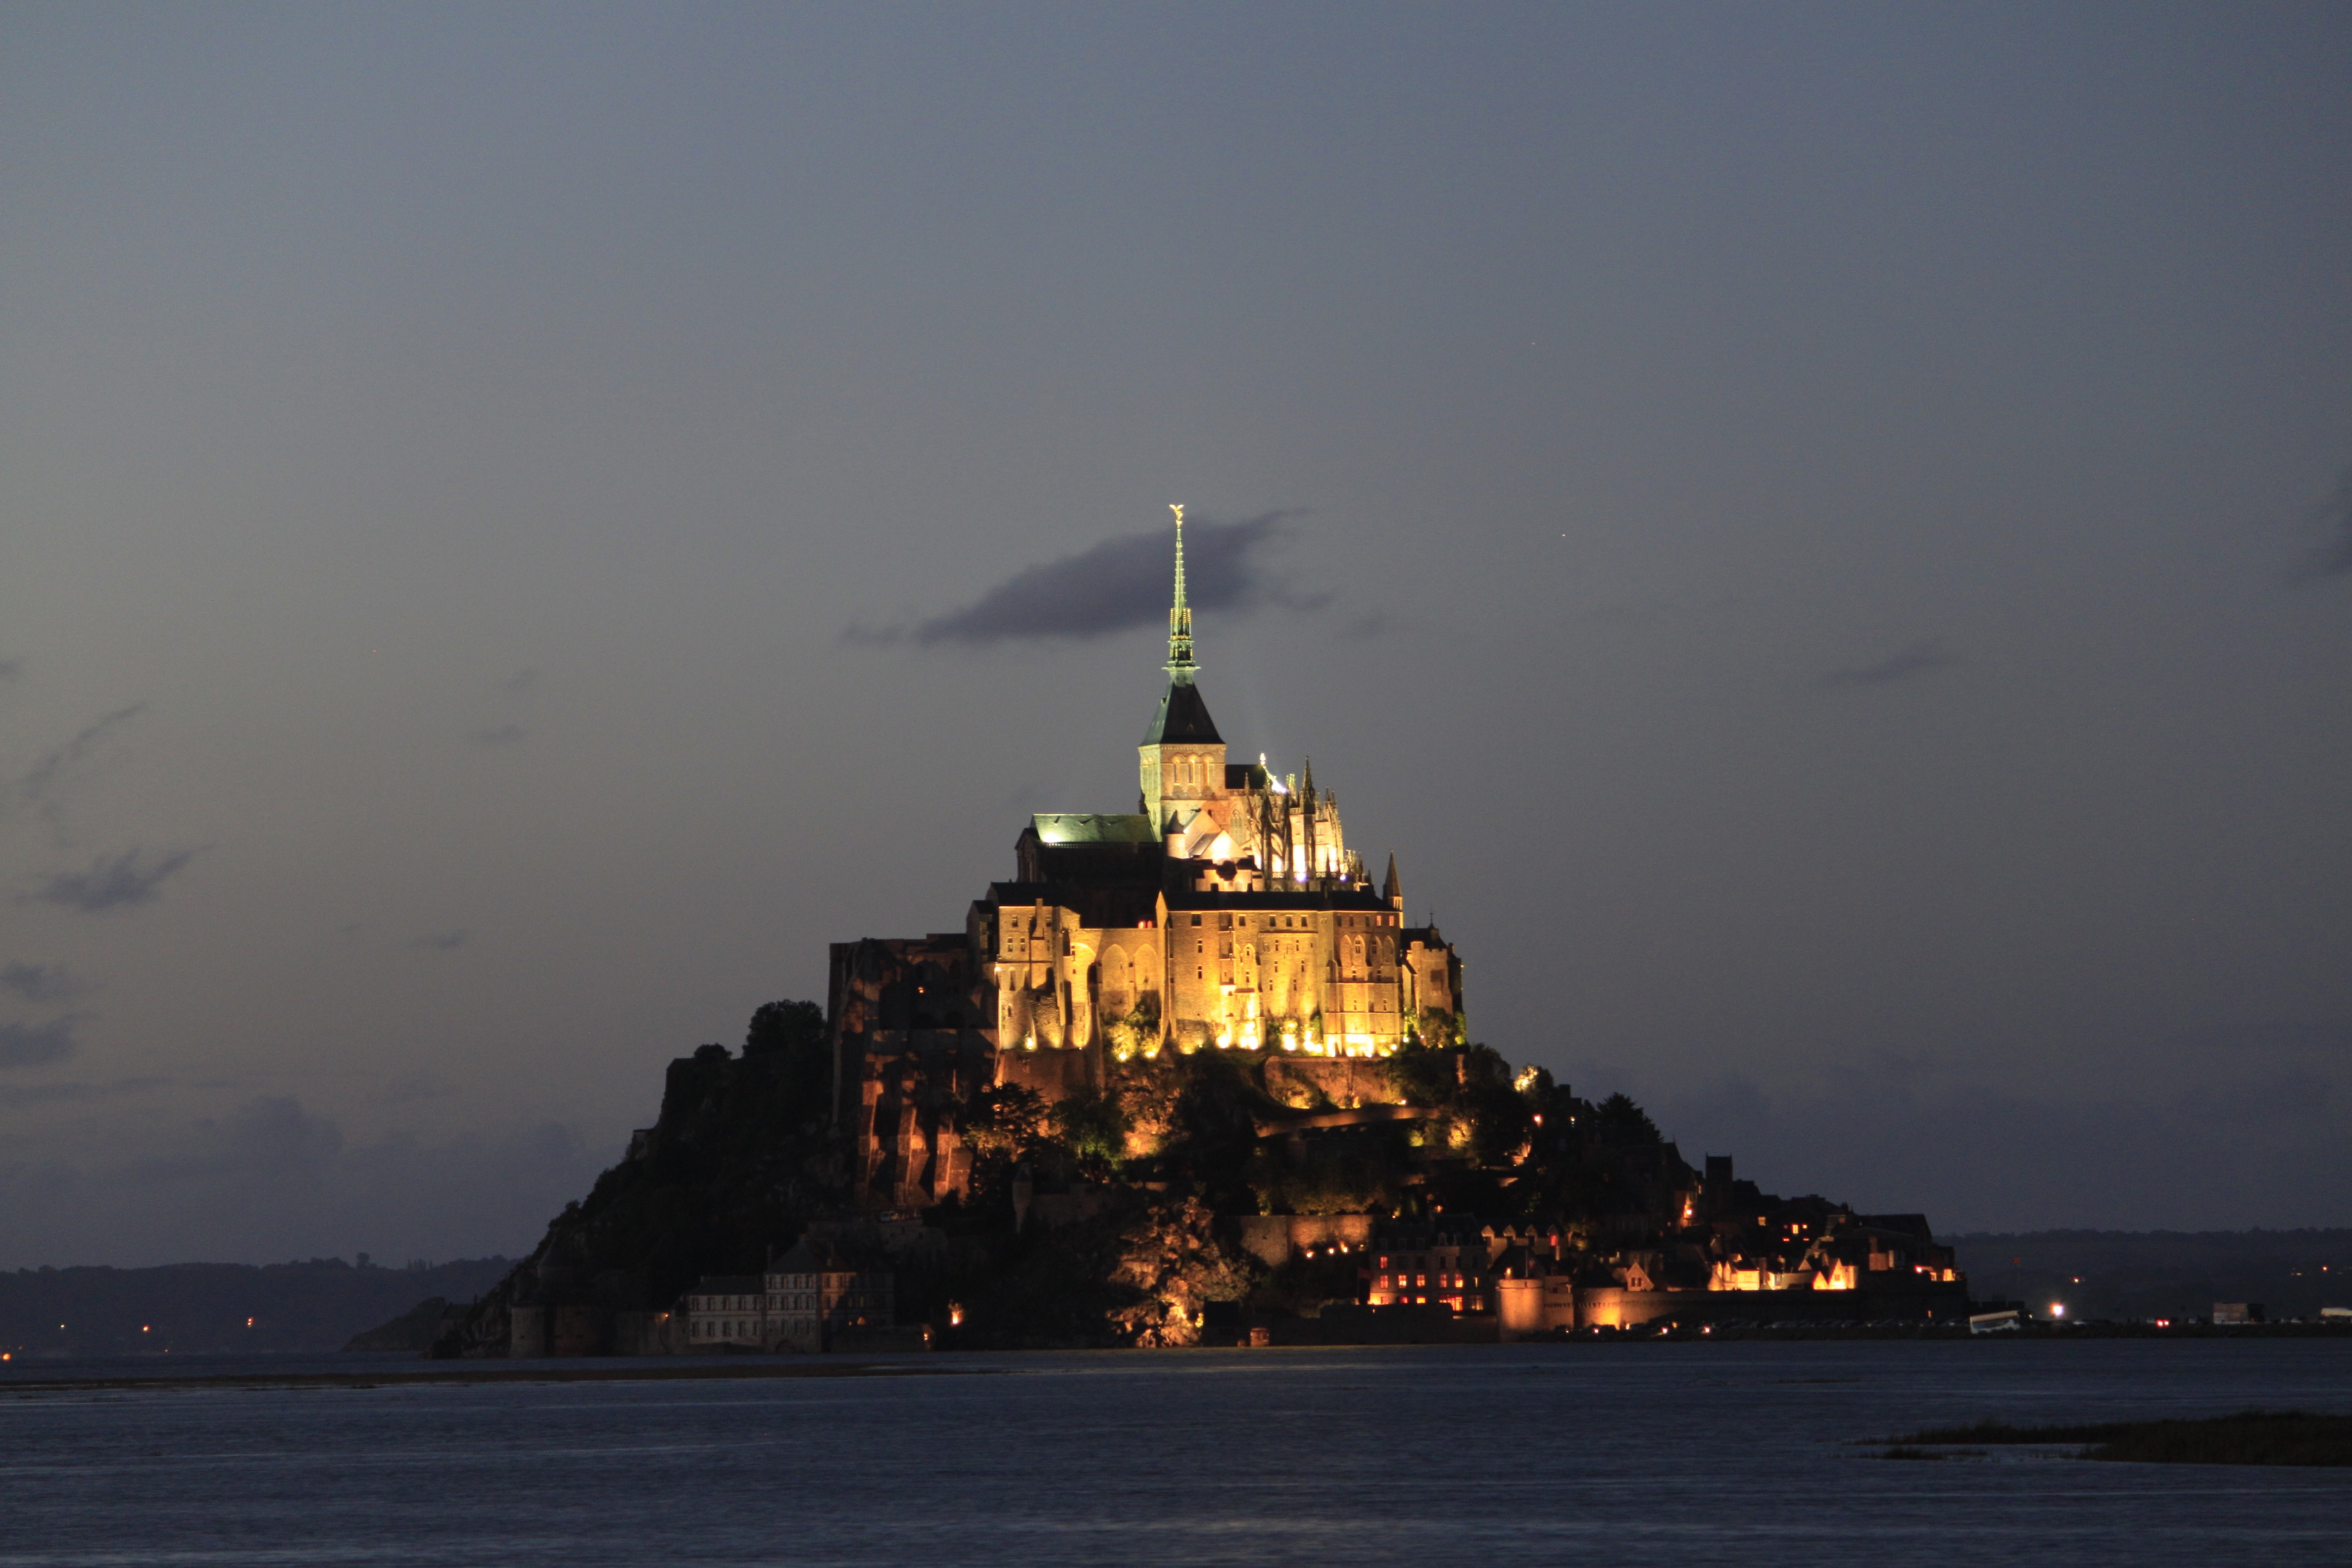
sea, coast, ocean, night, dusk, france, evening, reflection, tower, bay, island, landmark, monastery, mont st michel